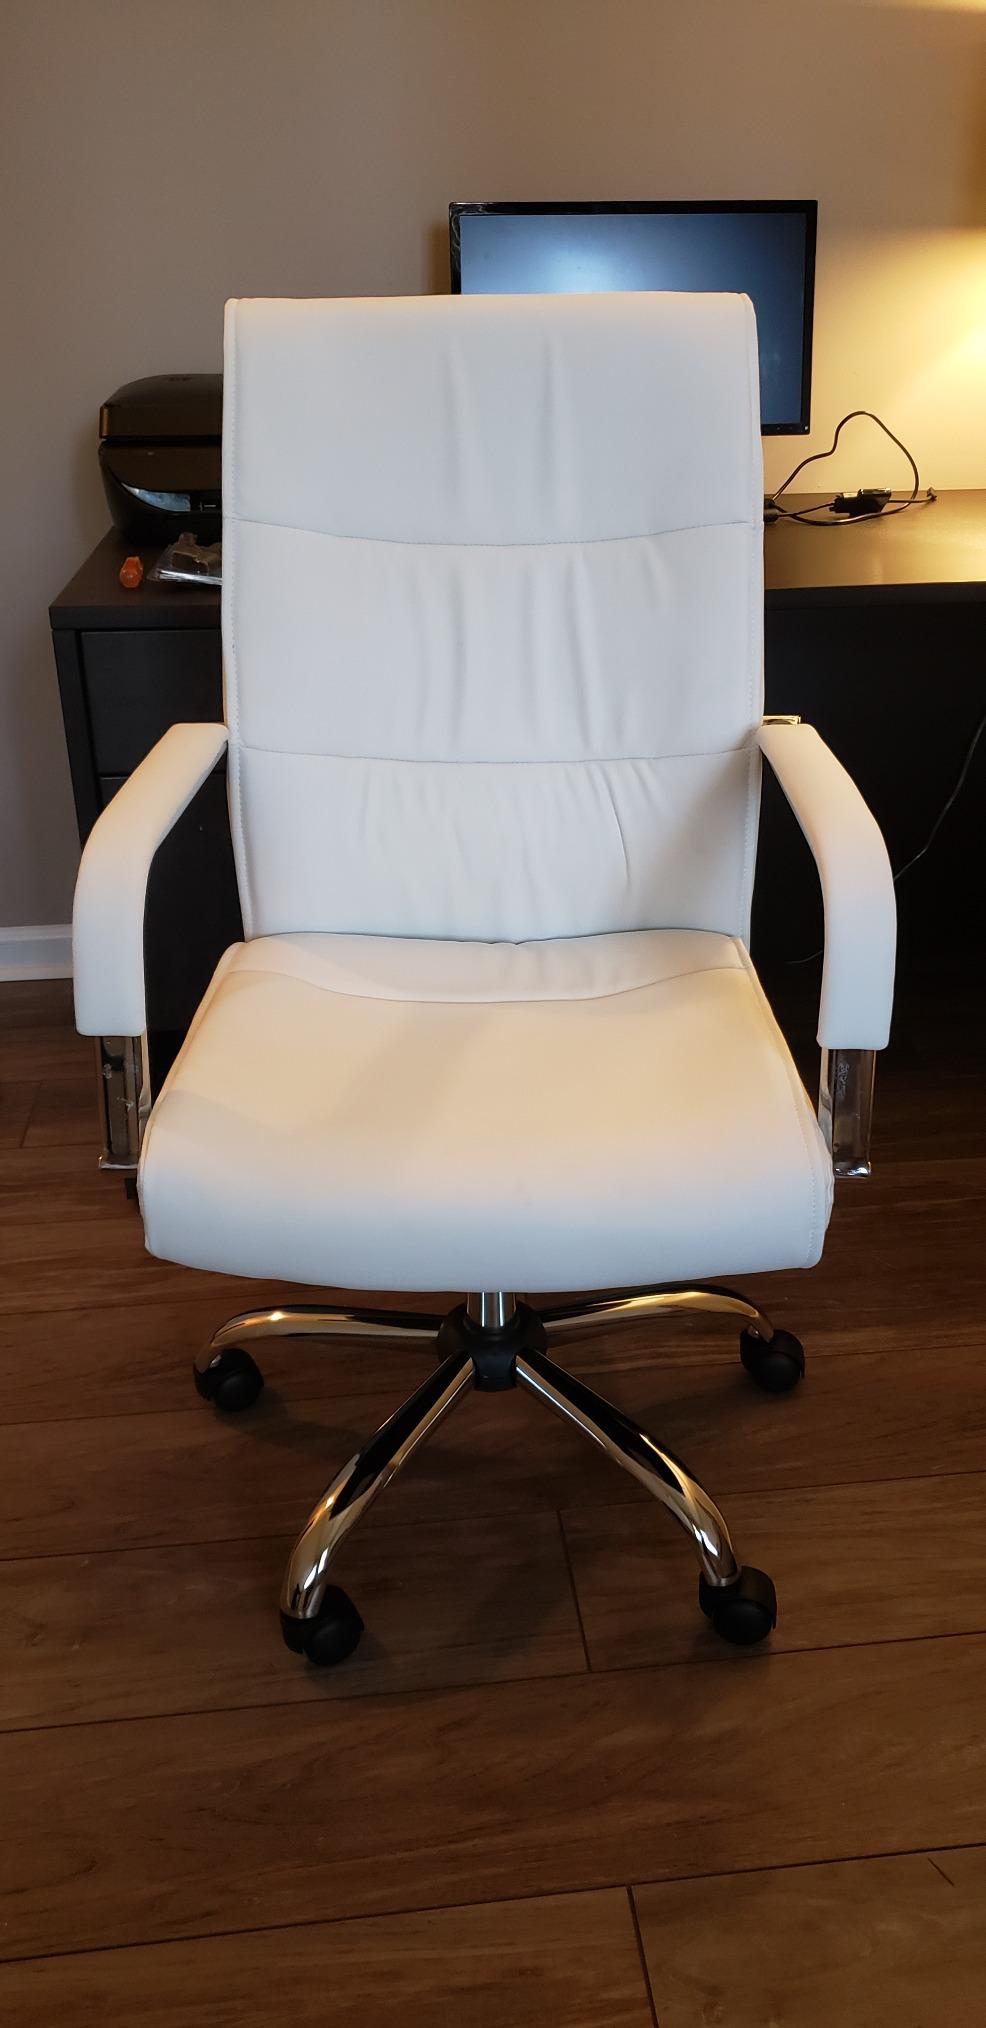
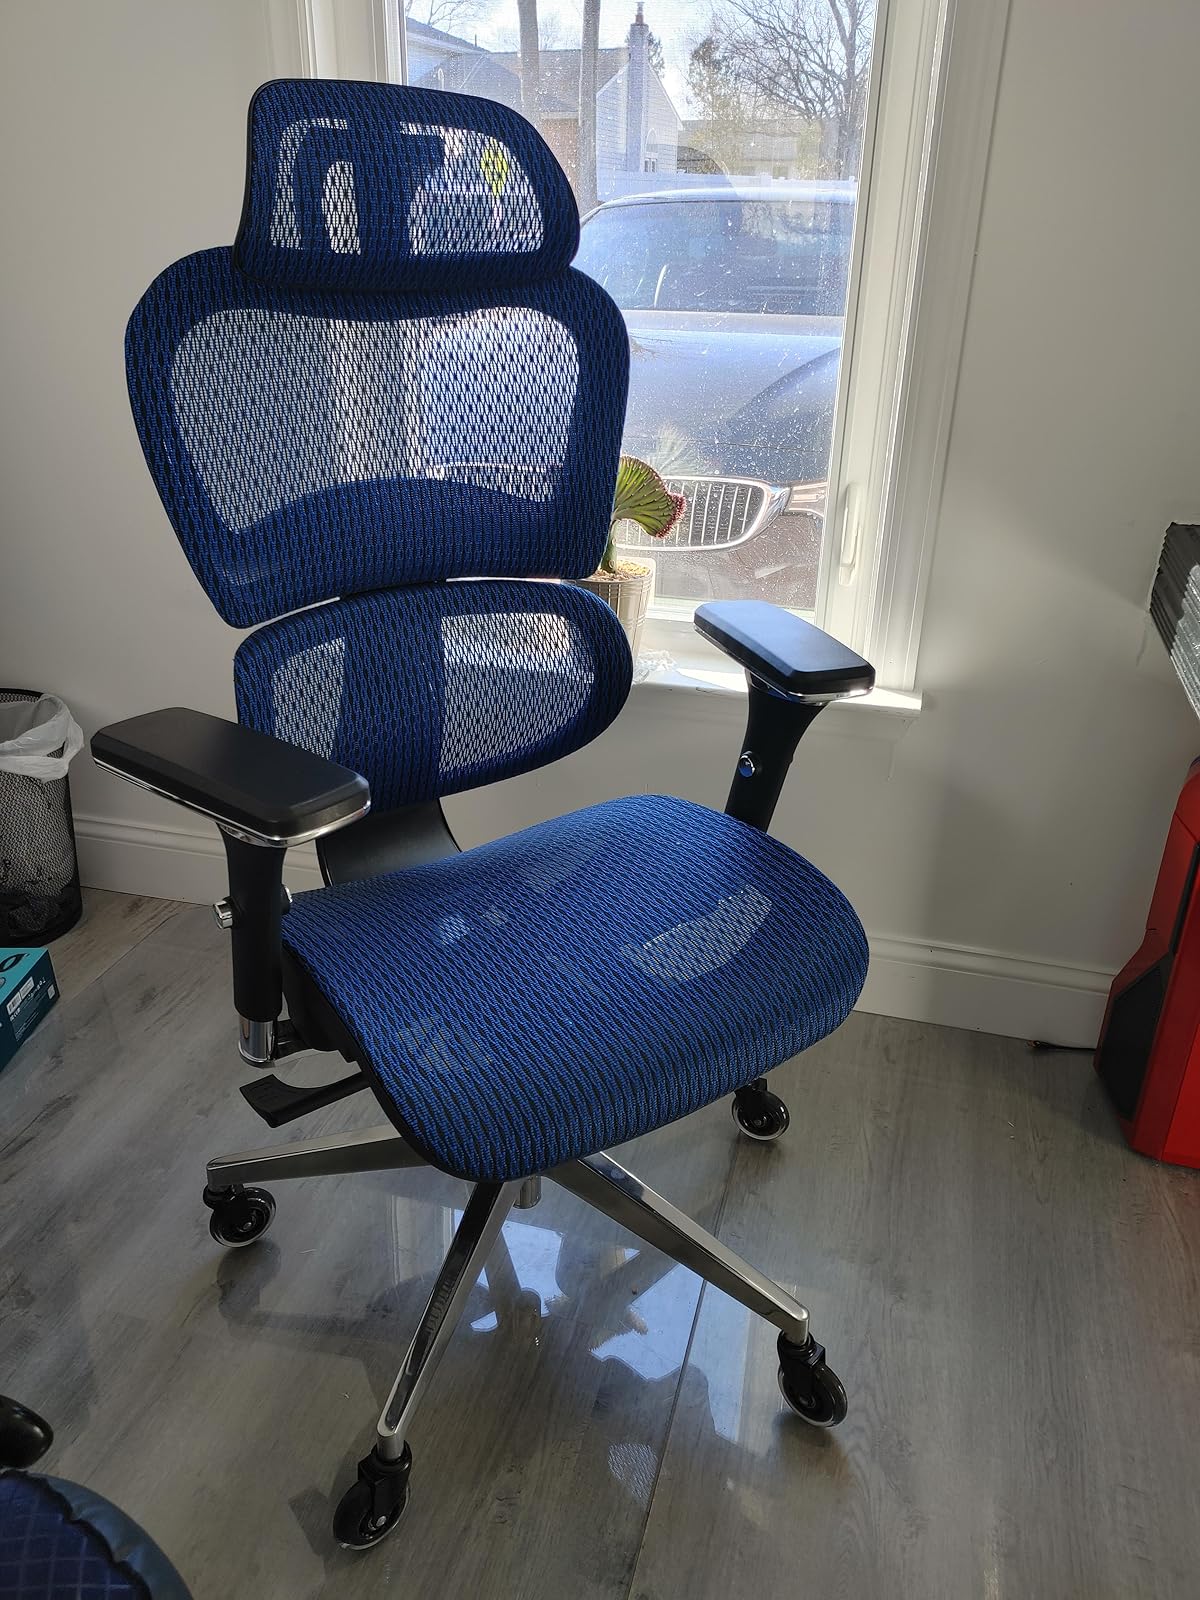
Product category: items_chair
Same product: no